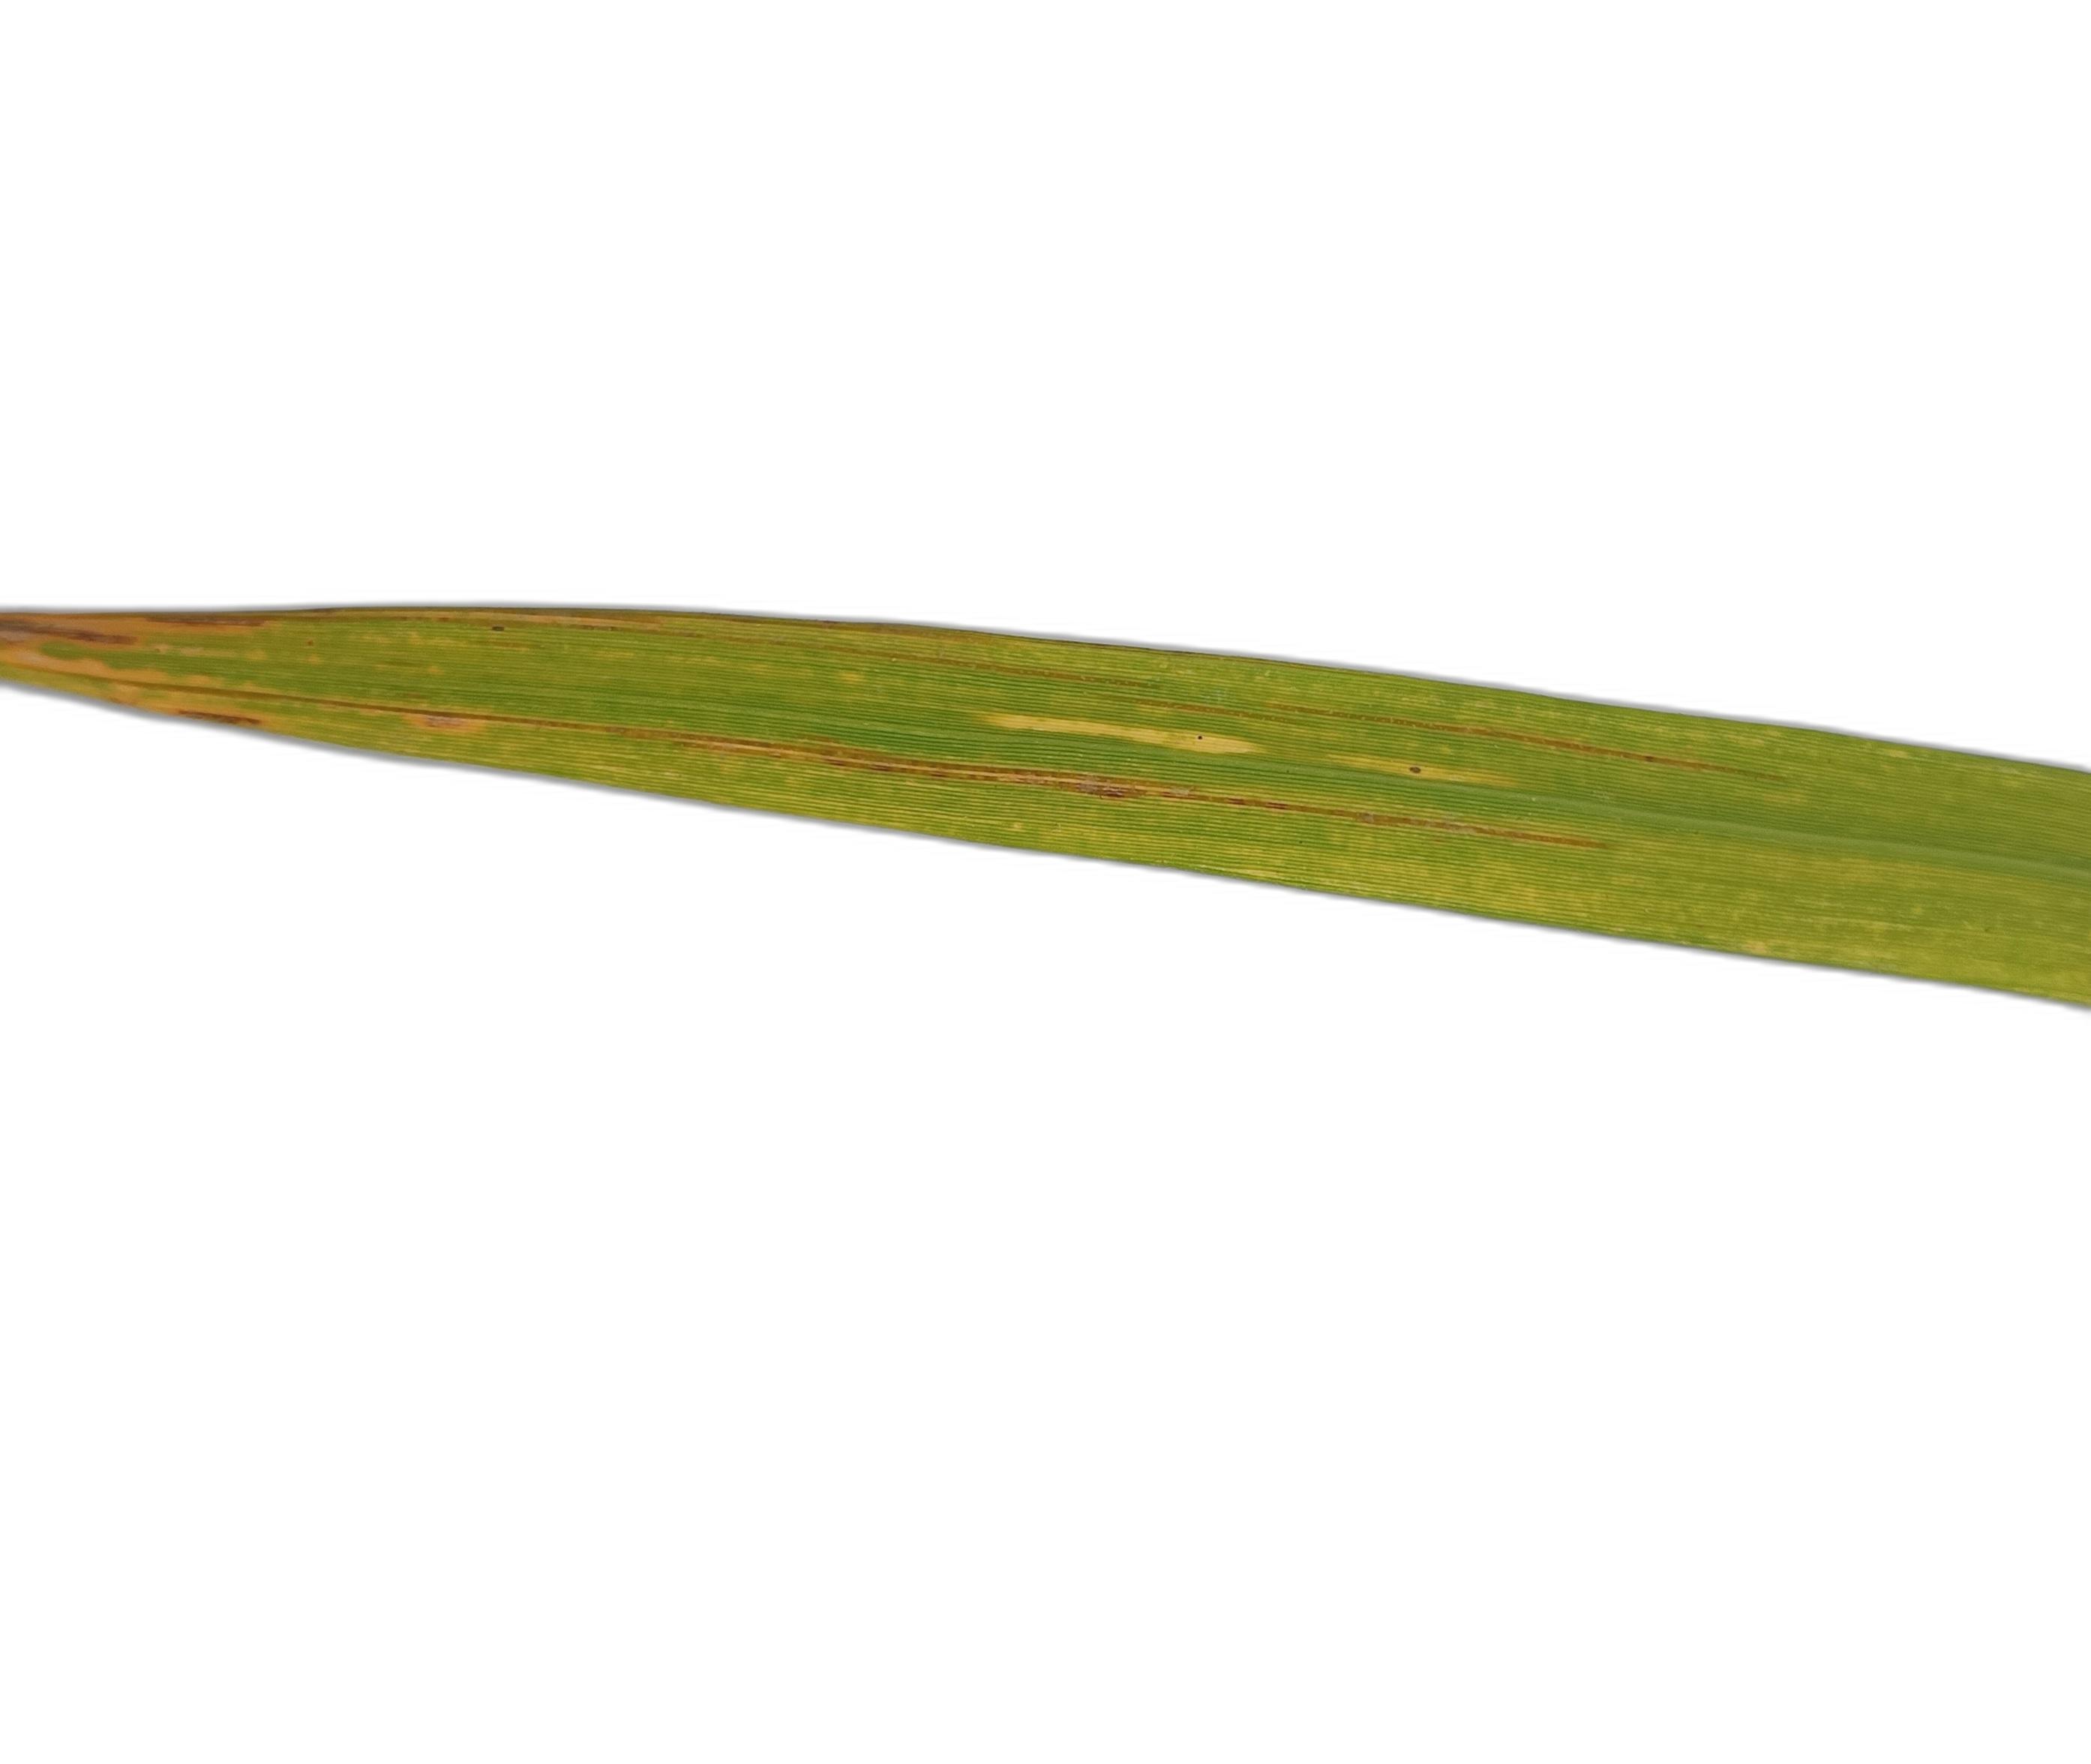
Label: Rice Tungro